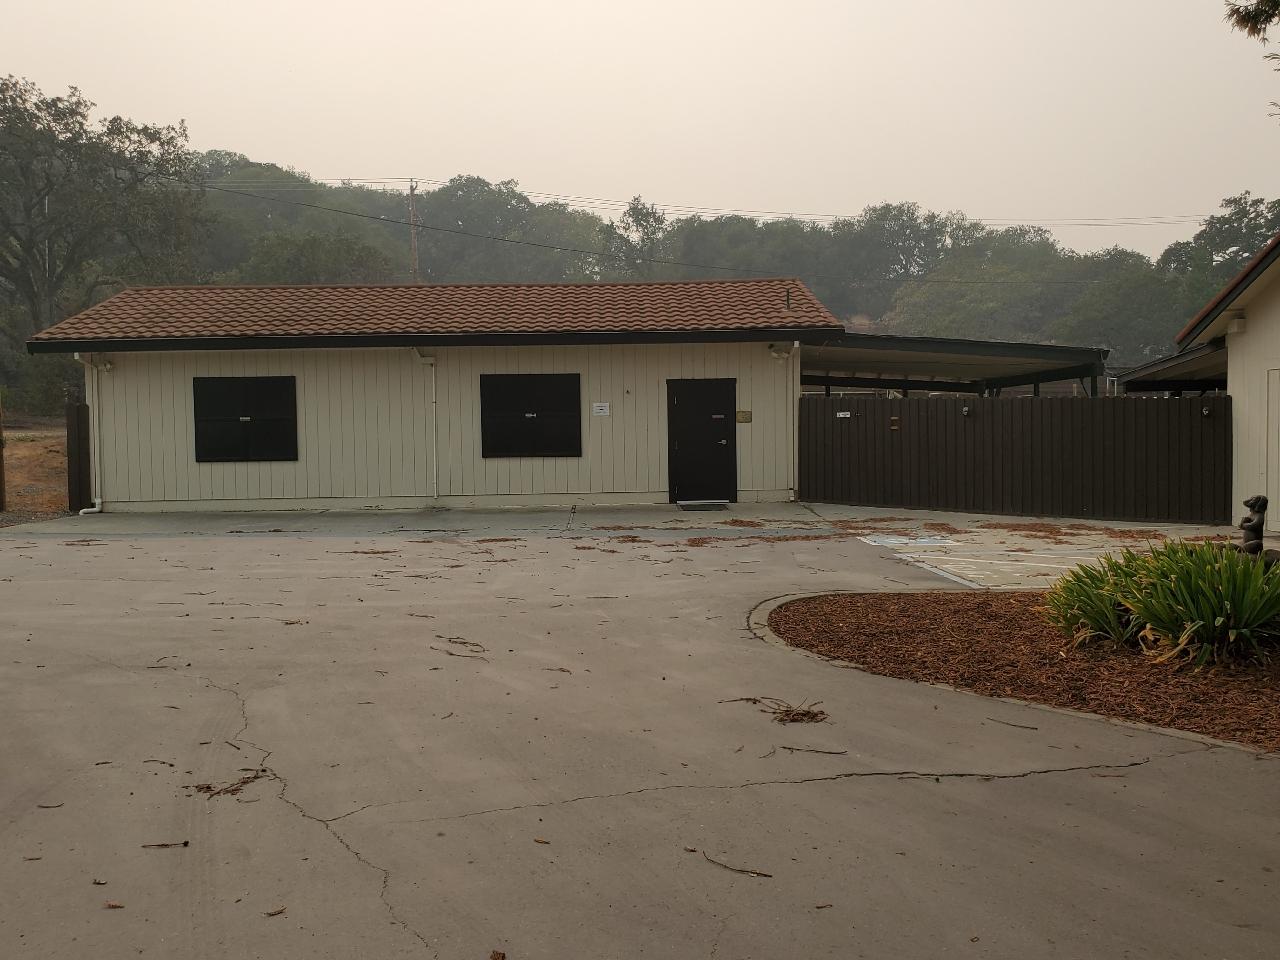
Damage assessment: no_damage